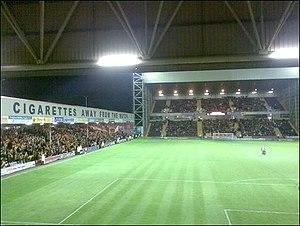
Le Fir Park Stadium est un stade de football, construit en 1895, situé à Motherwell. D'une capacité de 13 677 places, il accueille, depuis sa construction, les matches à domicile du Motherwell FC.
Cet article présente une liste des principaux stades de football en Écosse. Bien que destinés au football, il n'est pas rare que ces stades accueillent aussi d'autres sports mais aussi des courses de lévriers, des courses de speedway et de stock-car et des concerts.